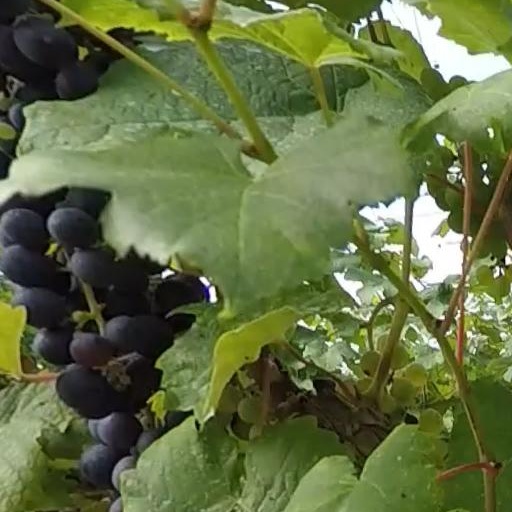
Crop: grape